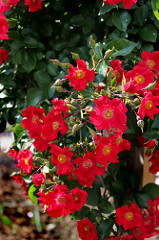
Flower: rose